Tintin and the Picaros

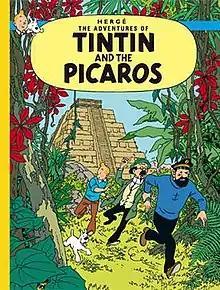
Cover of the English-language edition

Tintin and the Picaros is the twenty-third volume of "The Adventures of Tintin", the comics series by Belgian cartoonist Hergé. The final instalment in the series to be completed by Hergé, it was serialized in "Tintin" magazine from September 1975 to April 1976 before being published in a collected volume by Casterman in 1976. The narrative follows the young reporter Tintin, his dog Snowy and his friends Captain Haddock and Professor Calculus as they travel to the (fictional) South American nation of San Theodoros to rescue their friend Bianca Castafiore, who has been imprisoned by the government of General Tapioca. Once there, they become involved in the anti-government revolutionary activities of Tintin's old friend General Alcazar.